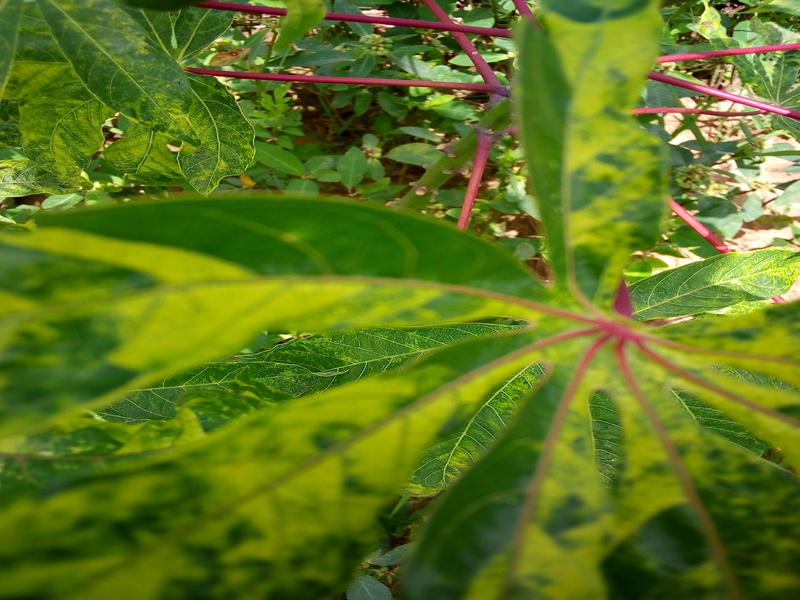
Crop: cassava
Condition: mosaic_disease